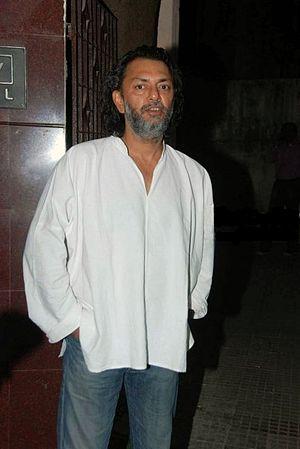
Rakeysh Omprakash Mehra, né le 7 juillet 1963 à New Delhi, est un réalisateur et scénariste indien. Il connaît le succès populaire et critique dès son deuxième film, Rang De Basanti, œuvre innovante et atypique dans la forme et dans l'esprit.